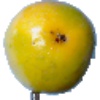
Label: Maracuja 1